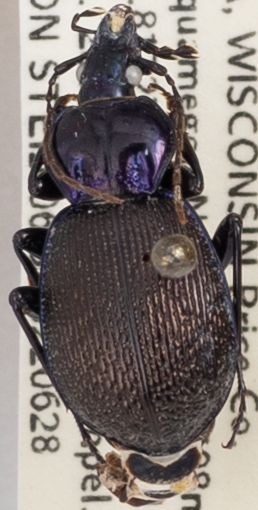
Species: Sphaeroderus stenostomus lecontei
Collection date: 2022-06-28
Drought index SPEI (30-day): -1.498
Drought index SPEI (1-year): -0.086
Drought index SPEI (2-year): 0.03